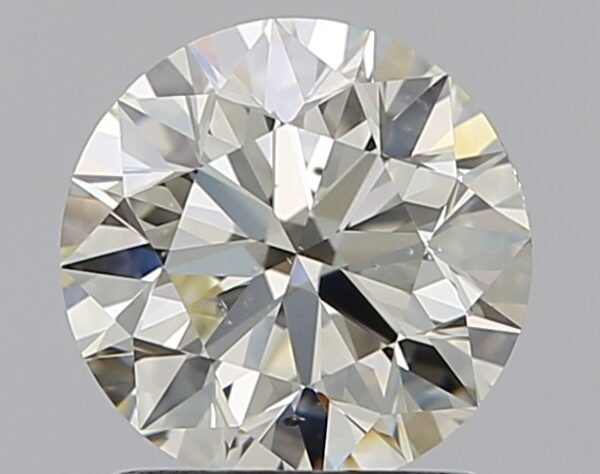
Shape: round
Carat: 1.29
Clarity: SI1
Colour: M
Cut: EX
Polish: EX
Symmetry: EX
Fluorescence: F
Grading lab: GIA
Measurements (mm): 6.9 x 6.94 x 4.34